Grodzisk Wielkopolski

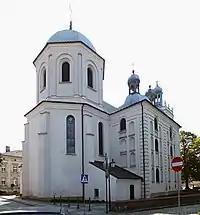
Church of Saint Saint Hedwig, High Duchess consort of Poland

Przemysł I of Greater Poland. It was referred to as a village belonging to the Cistercians.